Kobe foreign settlement

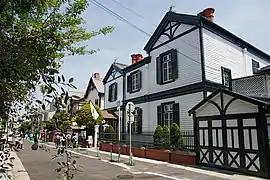
Yamamoto-dōri, also known as "Ijinkan Street"

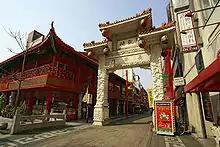
Choanmon Gate, at the eastern entrance of the Nankinmachi Chinatown, faces Koikawa-suji, the old western border of the concession.

The initial opening of the port on January 1, 1868, only established a tiny area of land and facilities. The Meiji government had publicly inherited the treaties and agreements concluded by the shogunate, but in the May 16, 1867, agreement, the shogunate had agreed that in the event that the settlement became too cramped, it would either expand the area of the settlement or allow Japanese people to rent residences to foreigners. Therefore, the Meiji government from March 30, 1868, allowed foreigners to reside in the area between the Ikuta River to the east, the Uji river to the west, the coast to the south, and the mountains to the north. Within this area, foreigners could lease land and lease or purchase houses. This area was known as the . After the very early days of the zone's existence, it was not allowed to grant perpetual leases on land within this zone to foreigners. Leases were limited initially to five-year intervals, which was later expanded to 25 years. The mixed residential zone was set up on a temporary basis to compensate for the late opening of the settlement, but even after the settlement's completion, its foreign residents soon overwhelmed its internal capacity. Fearing that it would be asked to expand the settlement if the mixed residential zone were removed, the Meiji government left the zone intact until the abolishment of the settlement. As of the end of 1885, the mixed residential zone had an area of 26,756 "tsubo" (about 8.8 hectares).